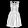
Label: Dress